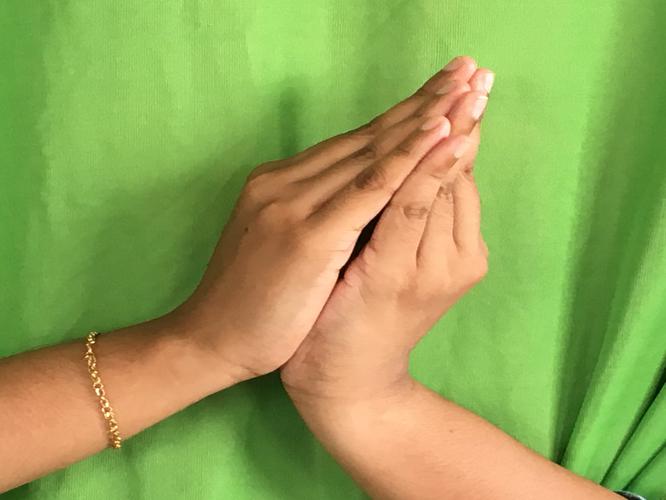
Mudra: Kapotham
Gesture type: double_hand